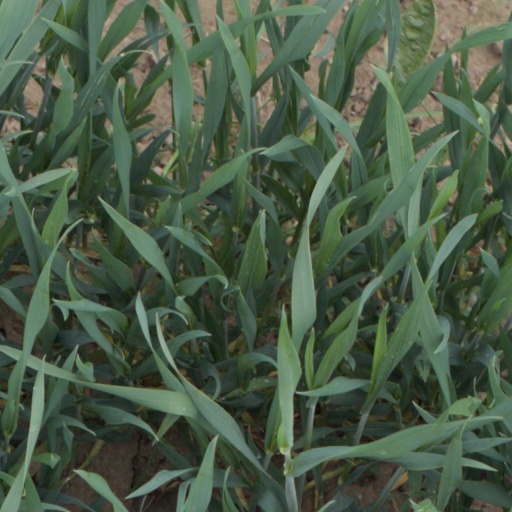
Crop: wheat